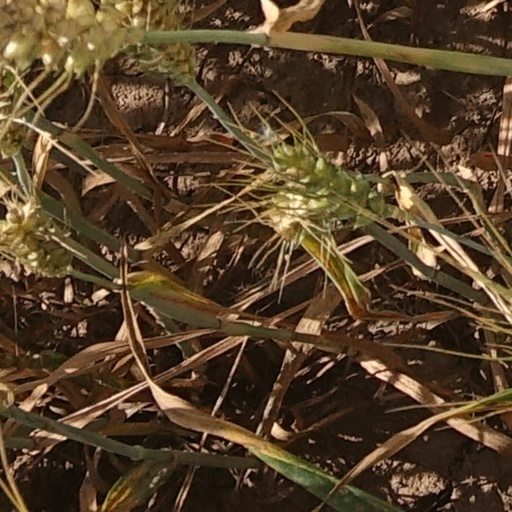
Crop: wheat